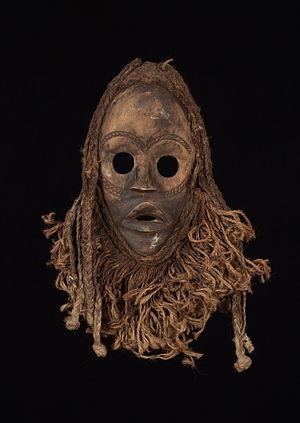
Masque dan
Les Dan, ou plus précisément les Danwopeumin « ceux qui parlent le dan » sont un peuple d'Afrique de l'Ouest vivant principalement au centre-ouest de la Côte d'Ivoire, près des villes de Man, Danané, Biankouma, Zouan-Hounien, Sipilou, Sanguiné et une partie à Toulepleu. Toulepleu était un village Yacouba "le village de Troh" en dialecte Yacouba. Les Guéré s'y sont installés en masse. Aujourd'hui même s'il reste des Yacouba à Toulepleu, cette ville est majoritairement Guéré. Quelques communautés Dan Yacouba vivent également de l'autre côté de la frontière, au nord-est du Liberia, dans le comté de Nimba, près du district de Tappita.
Les masques revêtent une très grande importance dans les cérémonies d'Afrique, notamment à l'occasion des cérémonies funéraires.